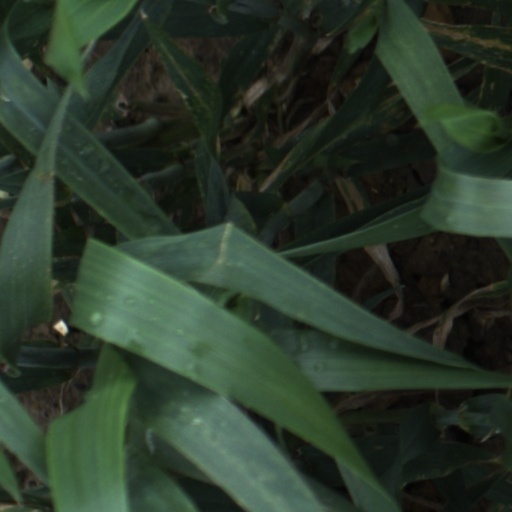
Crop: wheat